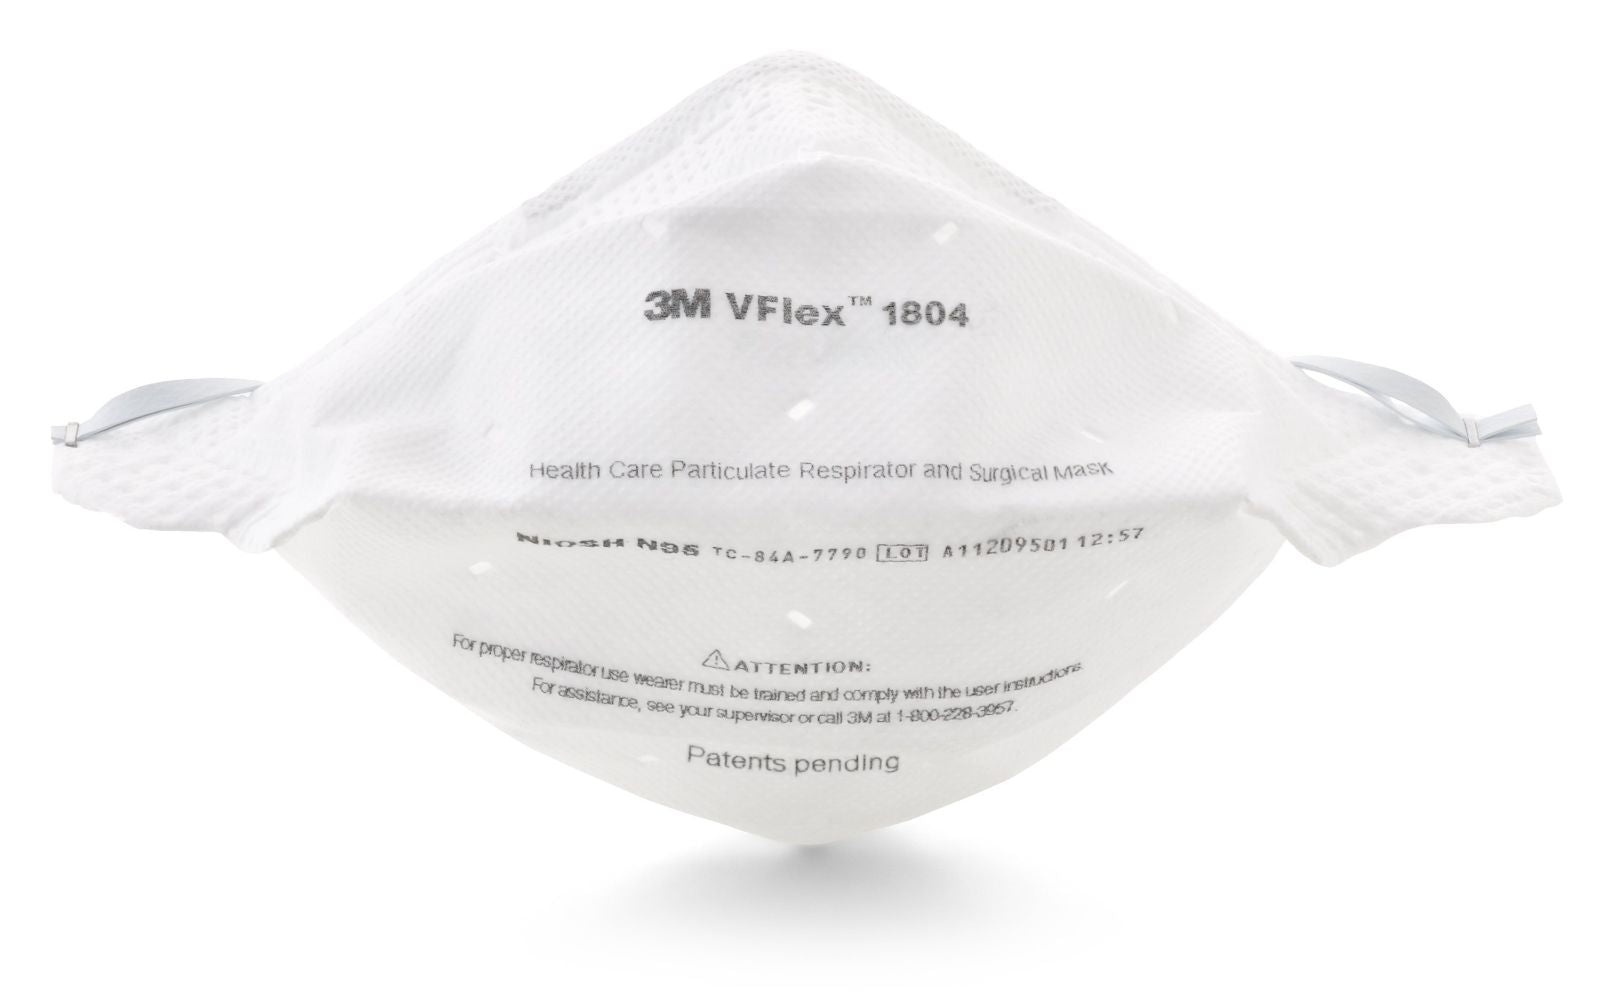
Vflex Particulate Respirator, Disposable
NIOSH N95 Approved: 84A-7789 FDA cleared for use as surgical mask Fluid resistant ASTM F1862 3M proprietary filter media and pleats help make breathing easier Uniquely designed tabs for respirator positioning on the face Pleats flex with mouth movement while talking Meets or exceeds NIOSH specifications for ?P More Information Product Spec Sheet Fit Test Information Manufacturer # 1804 Brand 3M™ VFlex™ Manufacturer 3M Country of Origin United States Application Particulate Respirator / Surgical Mask Color White Delta Differential Pressure Pass mm H2O/cm2 Fastening Type Elastic Strap Fluid Resistance 80 mmHg Material Polypropylene Particle Filtration Efficiency PFE 95% Protection Level ASTM F1862 Size One Size Fits Most Sterility NonSterile Style Flat Fold Type Medical N95 UNSPSC Code 42131713 User Adult
Brand: 3M
Category: Health & Beauty > Health Care > Medical Face Masks